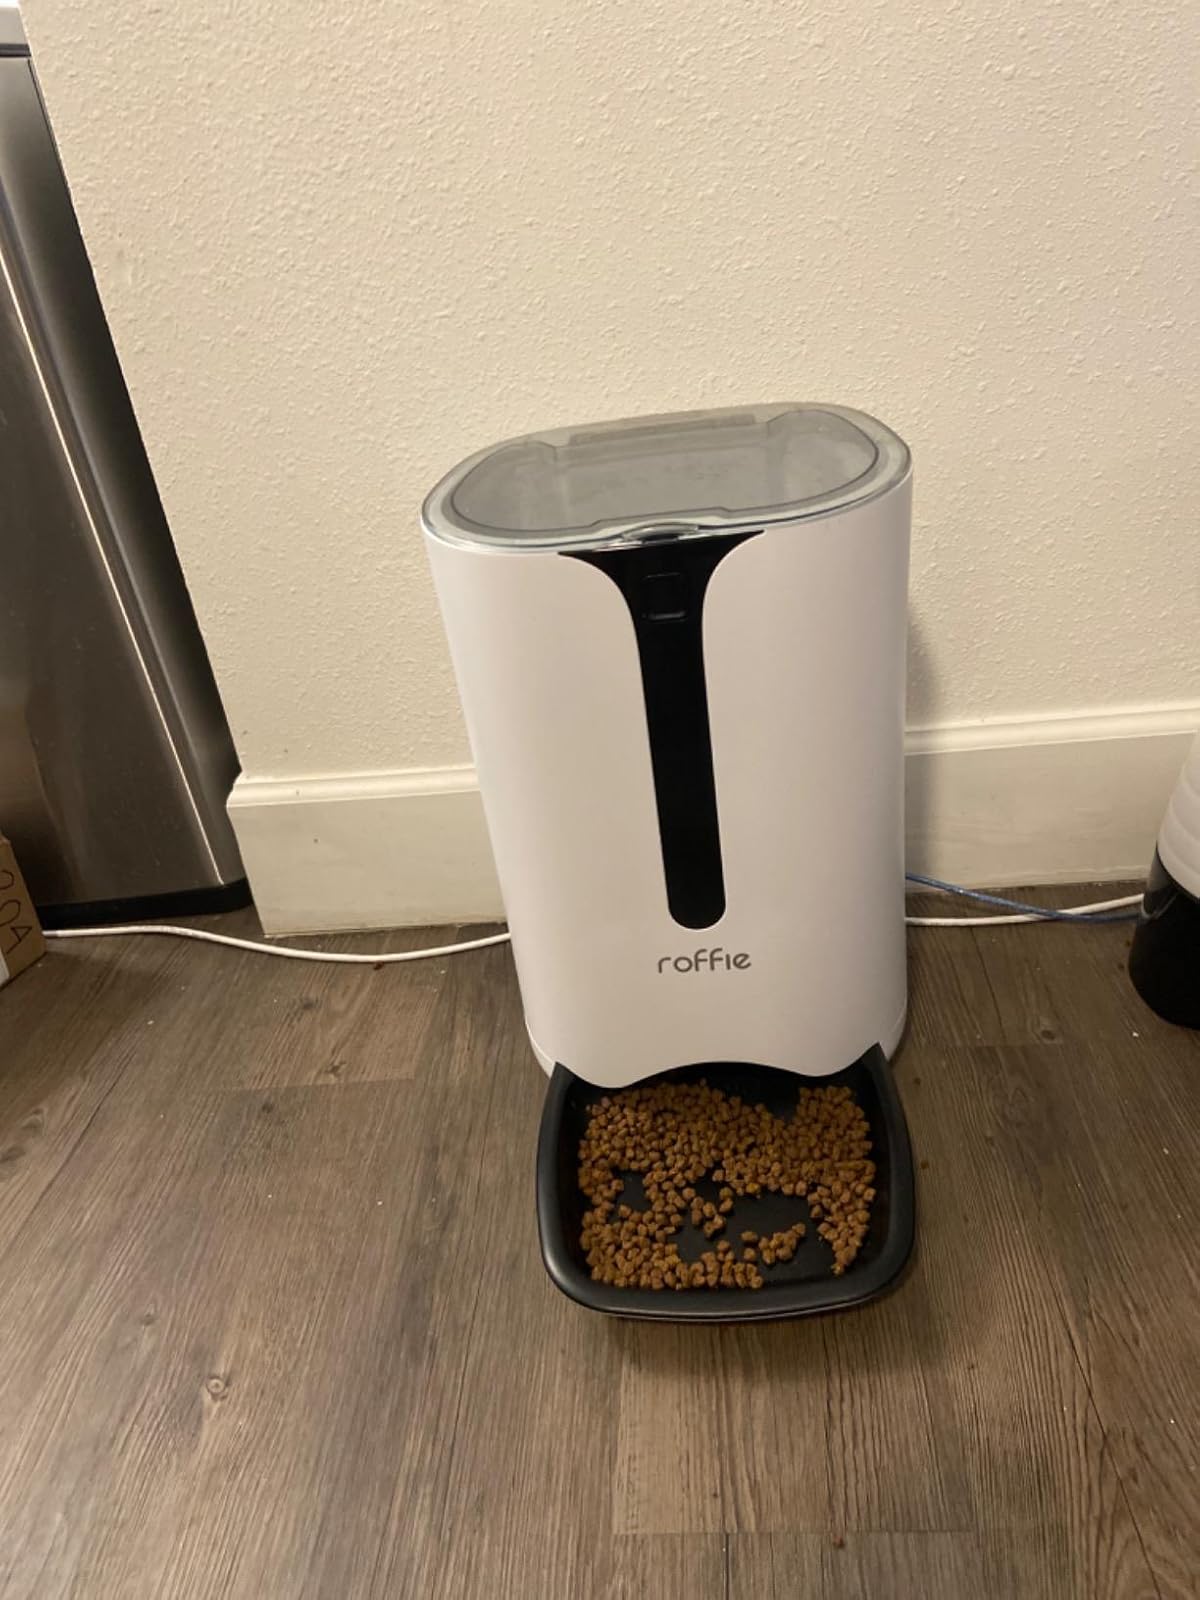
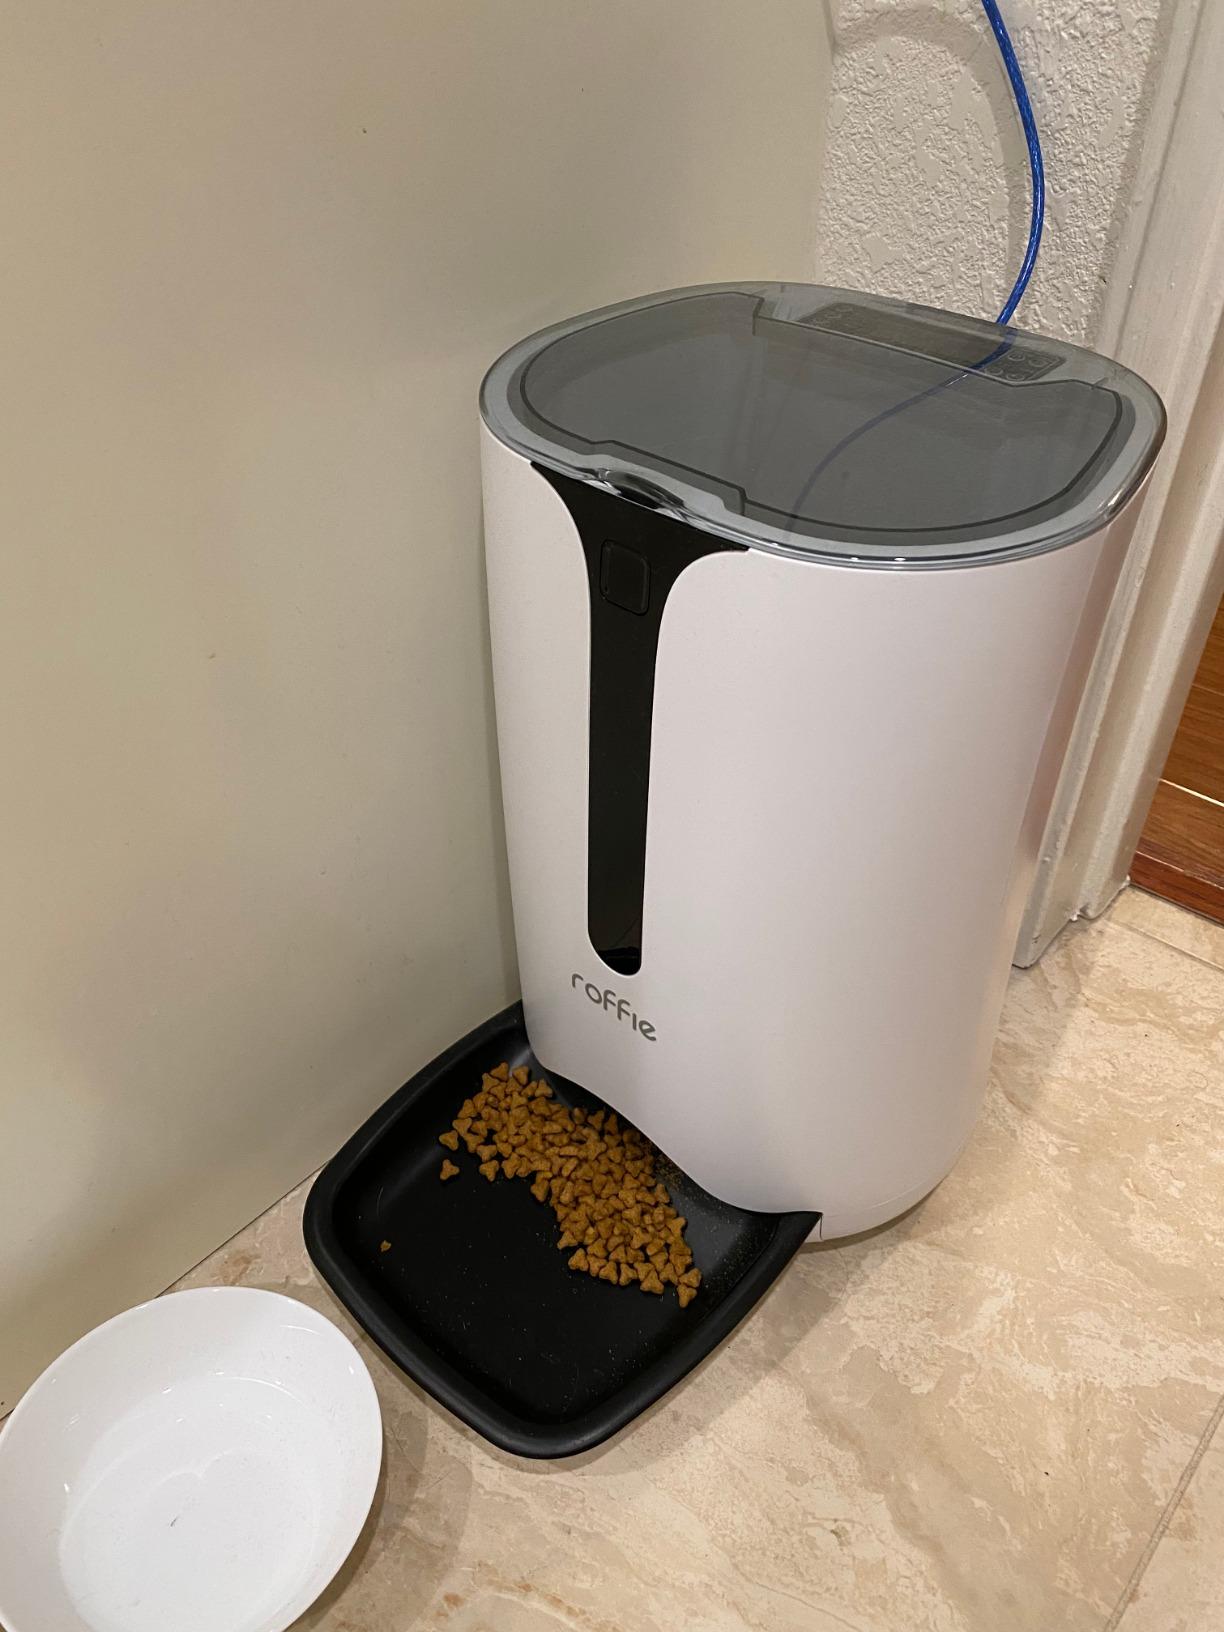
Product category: items_feeder
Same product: yes